History of the Jews and Judaism in the Land of Israel

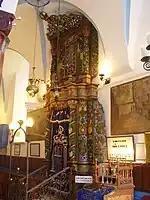
The Ari Synagogue in Safed. Founded in the 1570s, it was rebuilt in 1857 following an earthquake.

In 638 CE, the Byzantine Empire lost the Levant to the Arab Islamic Empire. According to Moshe Gil, at the time of the Arab conquest in the 7th century, the majority of the population was Jewish or Samaritan. According to one estimate, the Jews of Palestine numbered between 300,000 and 400,000 at the time. This is contrary to other estimates which place the Jewish population at the time of the revolt against Heraclius as between 150,000 and 200,000. After the conquest, the majority of the existing Christian Aramaic-speaking population adopted Islam, the Arabic language, and added elements of Arab culture. The Muslims continued to ban the building of new synagogues. Until the Crusades took Palestine in 1099, various Muslim dynasties controlled Palestine. It was first ruled by the Medinah-based Rashidun Caliphs, then by the Damascus-based Umayyad Caliphate and after by the Baghdad-based Abbasid Caliphs. In the early Middle Ages, the Jewish communities of Palestine were dispersed among the key cities of the military districts of Jund Filastin and Jund al-Urdunn, with a number of poor Jewish villages existing in the Galilee and Judea.